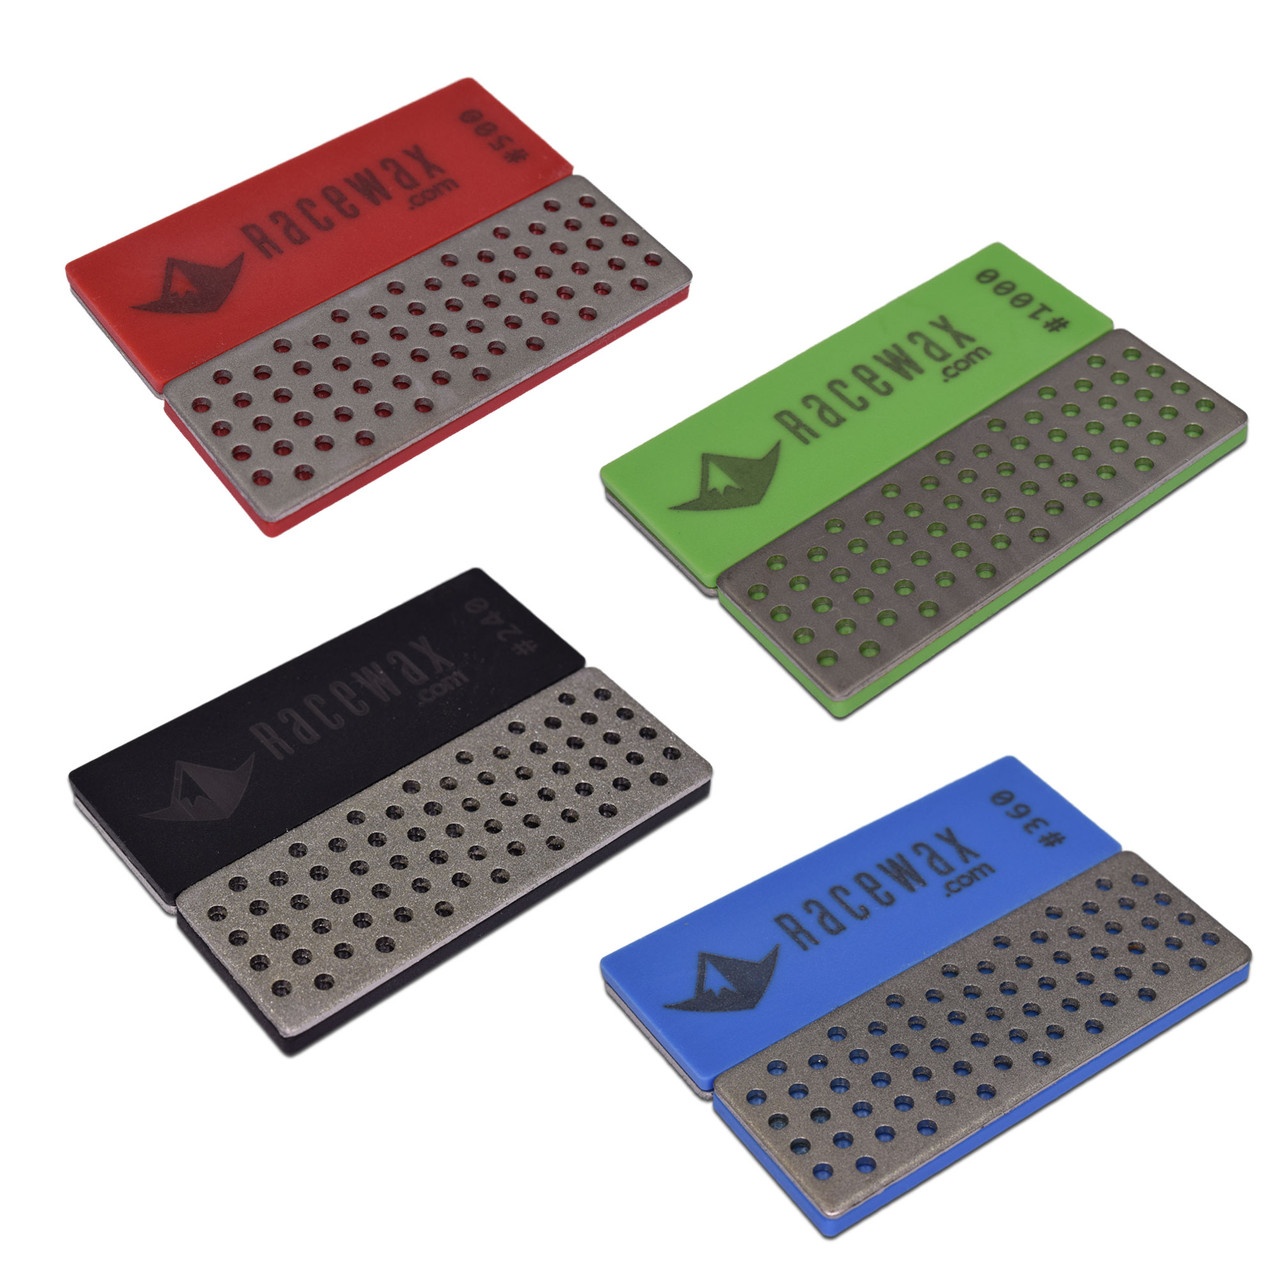
RaceWax Ski and Snowboard Diamond Stone Set, 70 mm, All Four Stones - (PC-9000)
RaceWax Diamond Stone Set, All Four Stones, 70 mm x 25mm. BLACK (X-Coarse)= offers best cutting action (240 grit); BLUE (Coarse)= for routine edge maintenance and sharpening (360); RED (Fine)= for deburring and edge polishing (500); GREEN (X-fine)= for ultra smooth edge polishing (1000) Use wet with a 50/50 water/alcohol mix minimize wear and to wash away the ground material. Use these 70-mm files for the multi-tuner or pocket tool sold here; specific angle edge tools are best used with longer (100+ mm) stones. Sold in bulk non-retail packaging. The interrupted surface of recessed polka dots collects and removes the metal filings during the polishing process.
Brand: RaceWax
Category: Sporting Goods > Outdoor Recreation > Winter Sports & Activities > Skiing & Snowboarding > Ski & Snowboard Tuning Tools > Ski & Snowboard Diamond Files